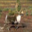
Label: deer